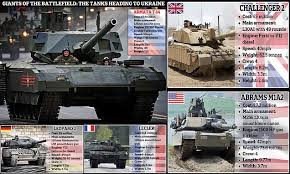
Label: Tank